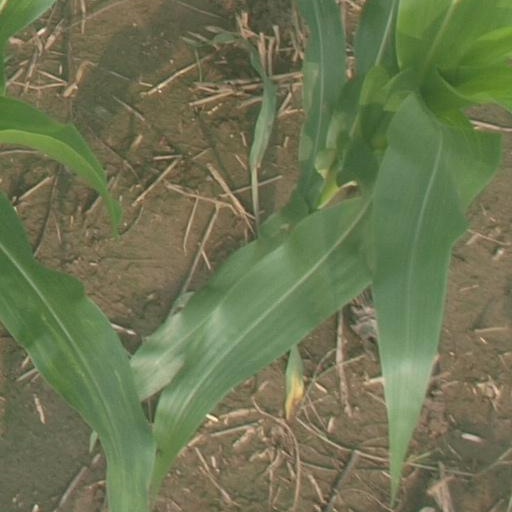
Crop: maize; corn